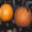
Label: orange